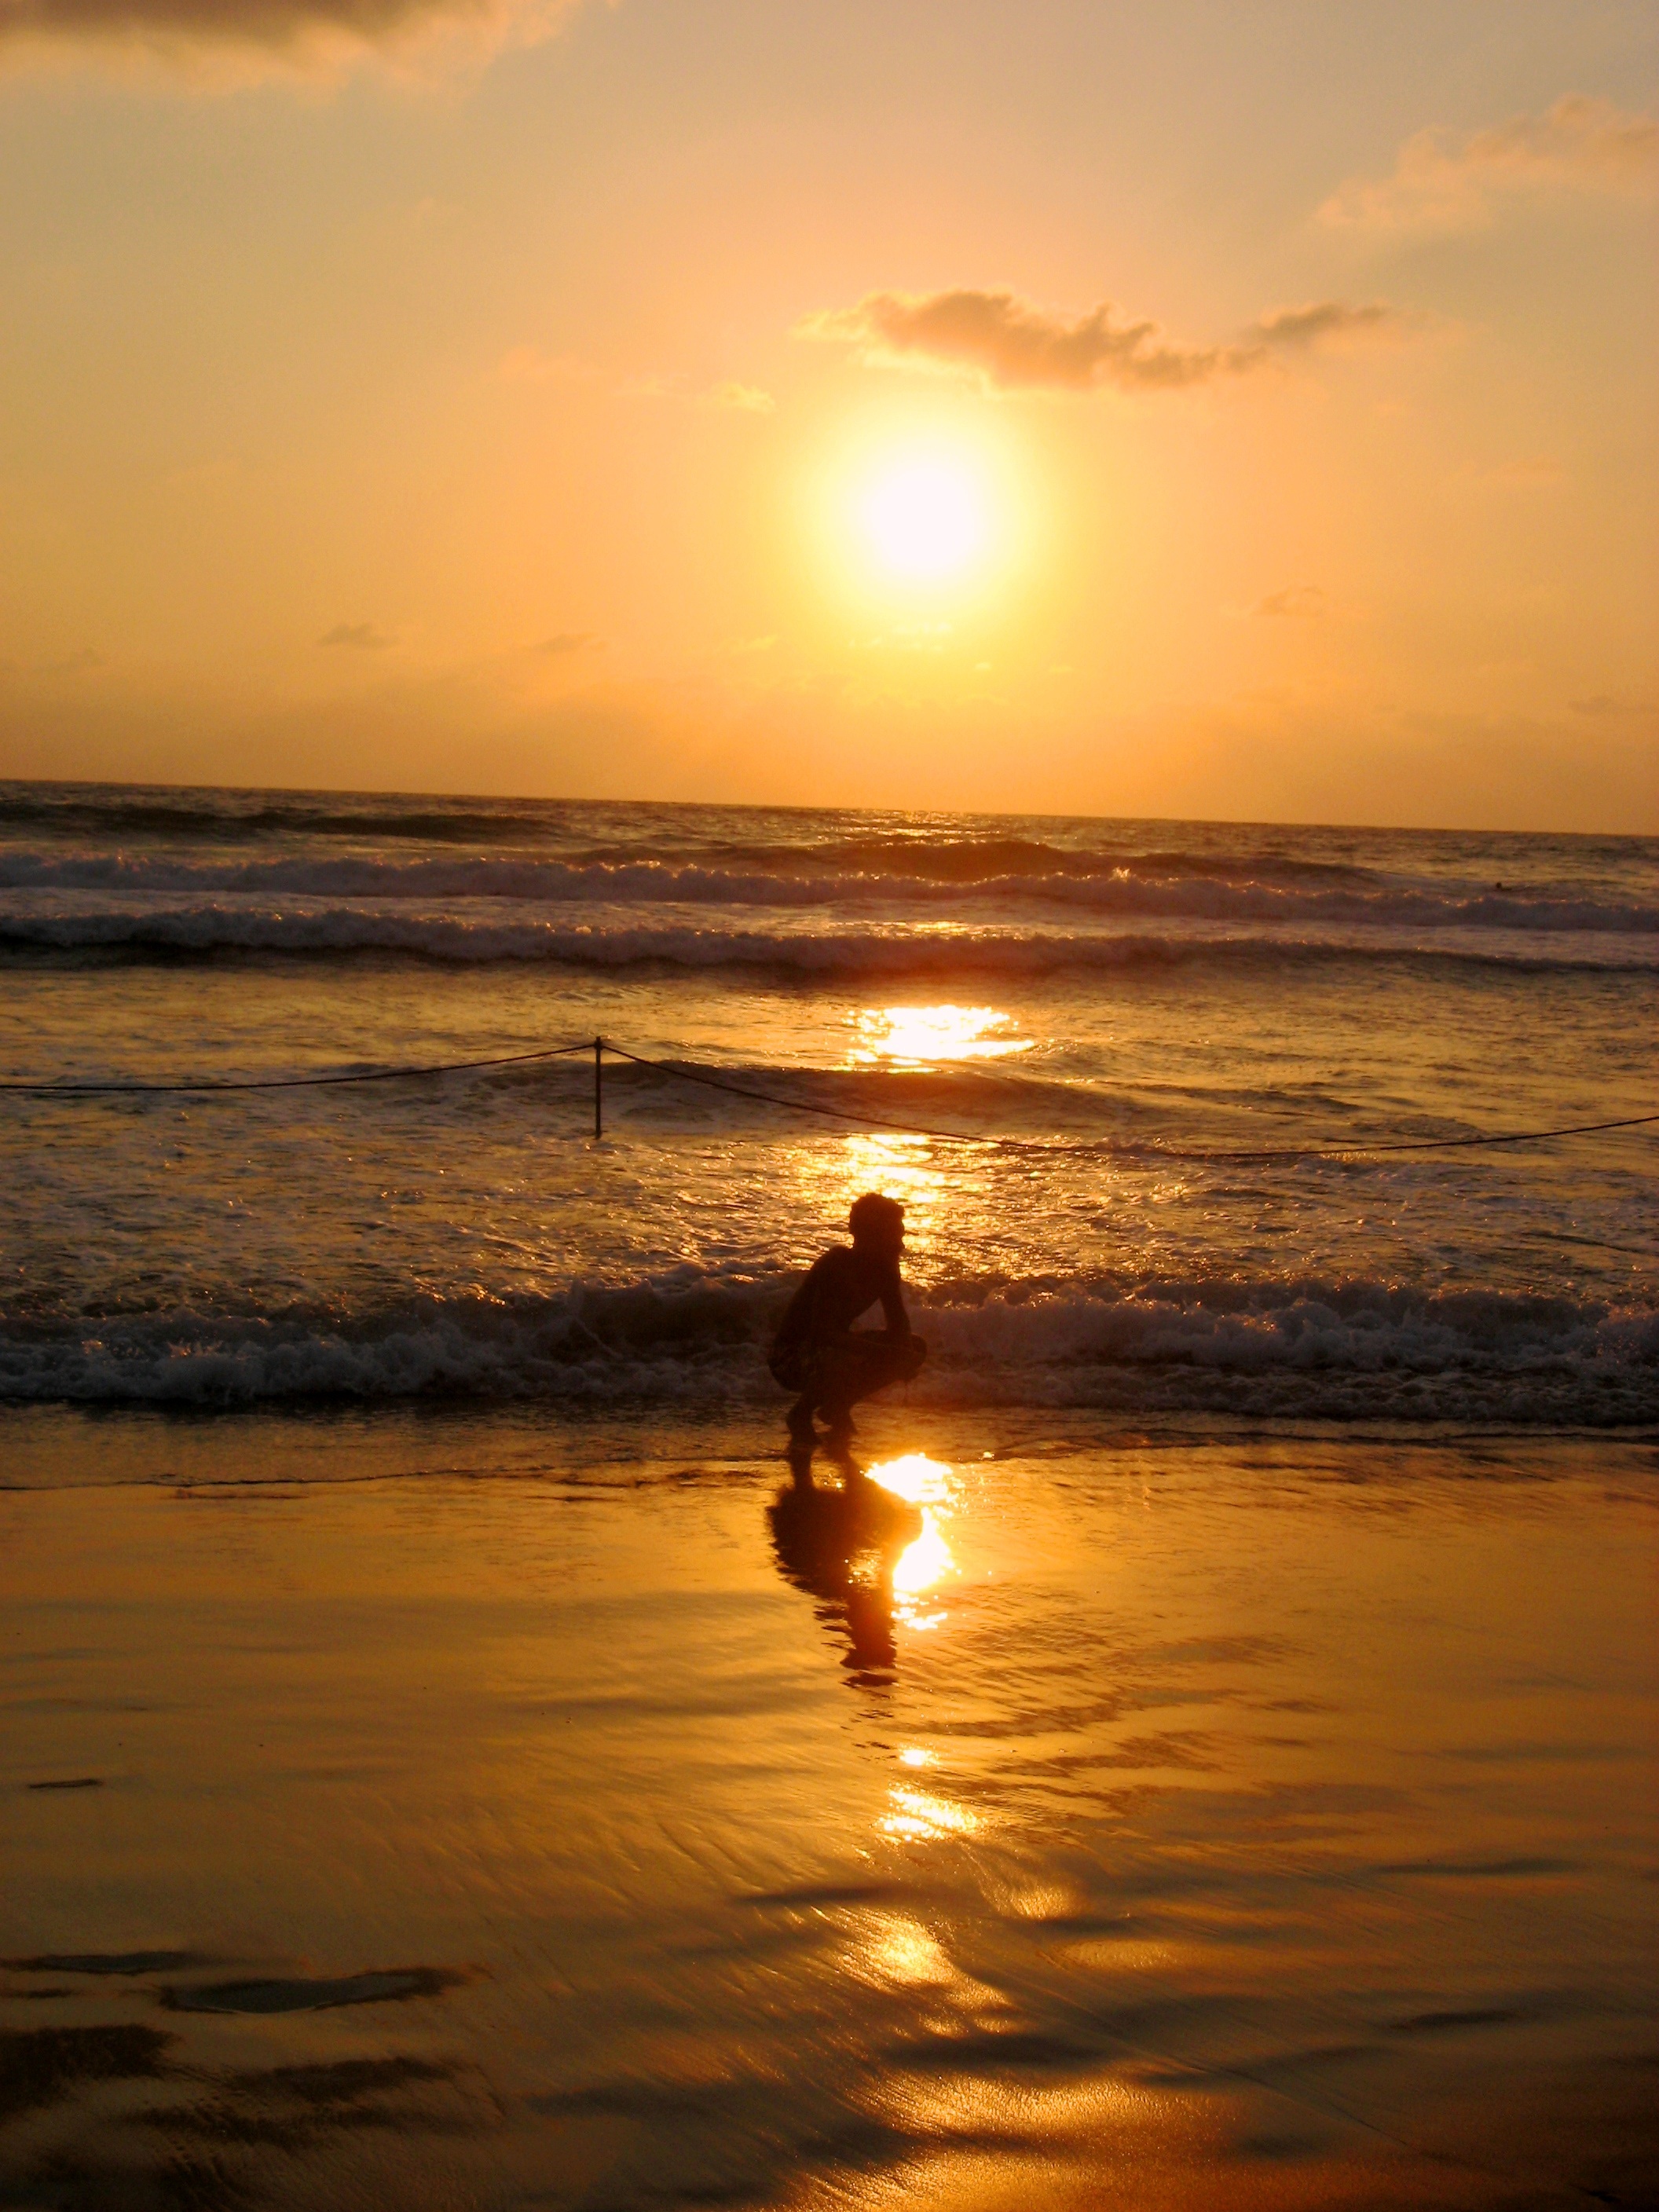
beach, sea, coast, sand, ocean, horizon, sun, sunrise, sunset, sunlight, morning, shore, wave, boy, dawn, dusk, evening, reflection, afterglow, wind wave